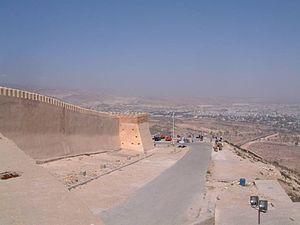
Agadir, aussi appelée Agadir Irir est une ville berbérophone dans le sud-ouest marocain, située sur la côte atlantique, dans la région du Souss, à 508 km au sud de Casablanca, à 173 km d'Essaouira et à 235 km à l'ouest de Marrakech. Surnomée «la capitale du Souss», Agadir est le chef-lieu de la région administrative Souss-Massa et de la préfecture d'Agadir Ida-U-Tanan.
Le Maroc occupe une place relativement confortable concernant le tourisme à l'échelle continentale, il fait partie du trio de tête constitué avec l'Afrique du Sud et l'Égypte, cependant, à l'échelle mondiale le Maroc arrive à la 29ᵉ place et rêve de se hisser à la 20ᵉ place à l'horizon 2020. Le nombre d'arrivées de touristes au Royaume du Maroc est passé de 4,4 millions en 2001 à 9,3 millions en 2010 avec une croissance des revenus touristiques passant de 31 milliards de dirhams à près de 60 milliards de dirhams à la fin de la dernière décennie à la veille du printemps arabe. La progression du secteur touristique au Maroc a été accompagné par un plan stratégique dit vision 2010 d'un objectif de 10 millions de touristes vers l'année 2010, un plan enclenché le 10 janvier 2001 à Marrakech.
La Kasbah d'Agadir ou Agadir Oufla est un monument historique situé dans l'ancienne ville d'Agadir. Une grande partie de la kasbah a été touchée par le tremblement de terre en 1960. Le fort est situé au sommet d'une montagne à plus de 236 mètres de la mer, au nord d'Agadir près du port actuel.